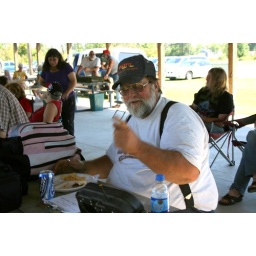
best damn seat in the house !